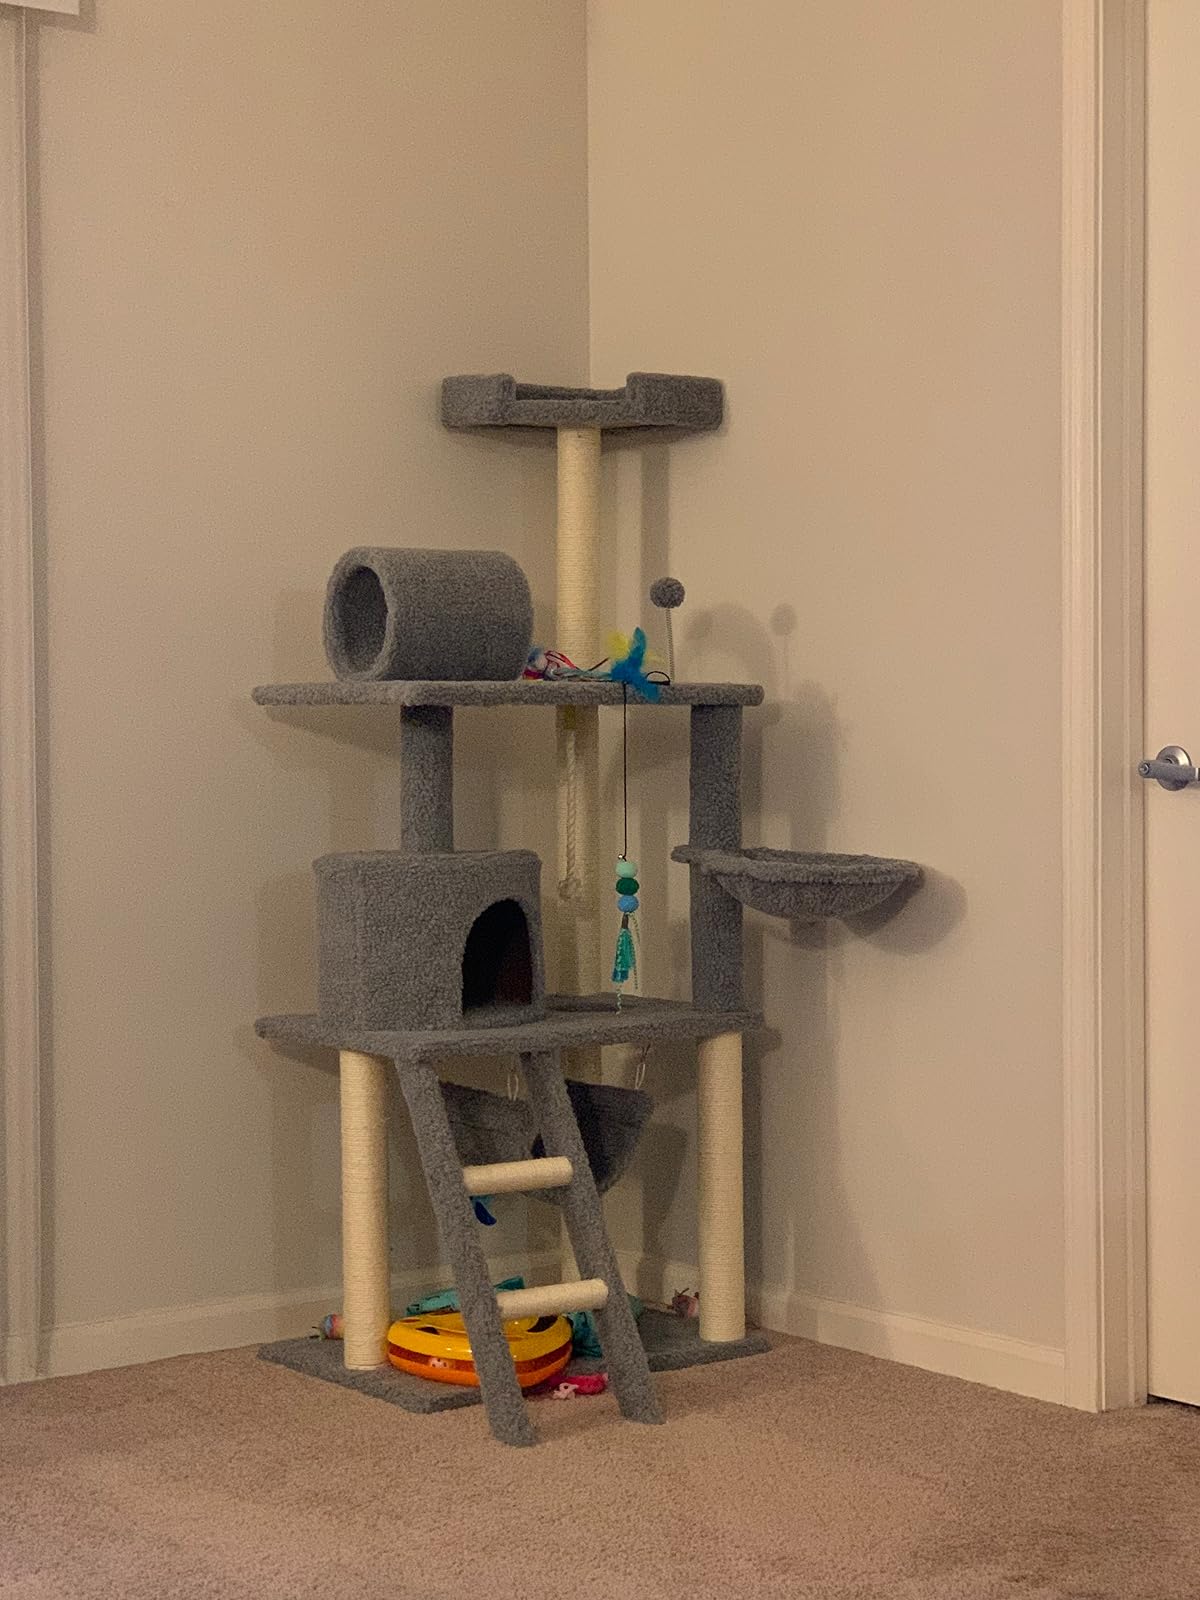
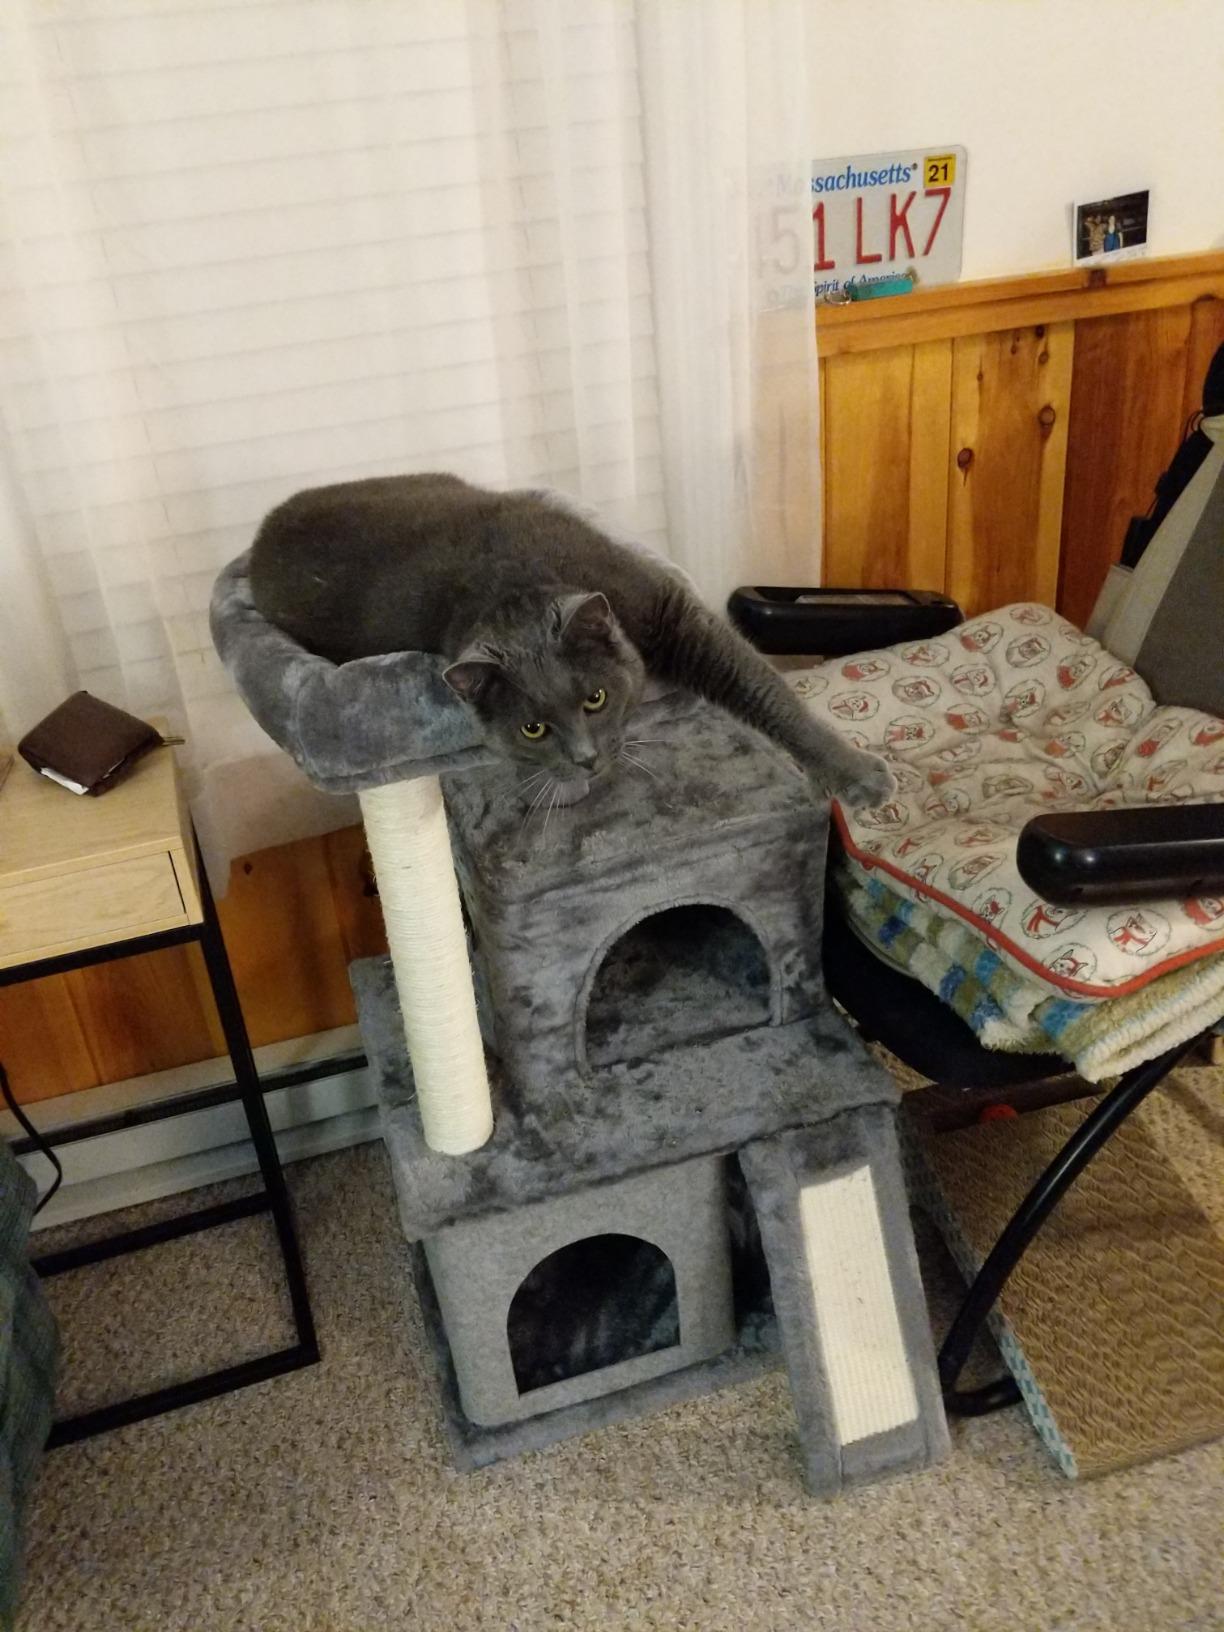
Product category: items_cat tree
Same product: no